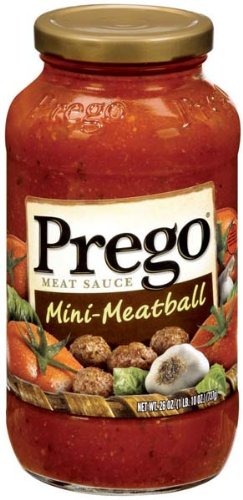
Item Name: Prego Mini Meatball Meat Pasta Sauce 24 oz (Pack of 12)
Bullet Point 1: Clip & redeem points/labels for education.
Bullet Point 2: Good source of fiber. A full serving of vegetables*.
Bullet Point 3: Low in fat & saturated fat. Satisfaction guaranteed.
Product Description: Each 1/2 cup of prego mini-meatball sauce is: a full serving of vegetables*; low in fat & saturated fat; a good source of fiber, and your satisfaction is guaranteed. *2005 dietary guidelines recommend five 1/2 cup servings (2-1/2 cups) daily.
Value: 288.0
Unit: Ounce

Price: 4.61